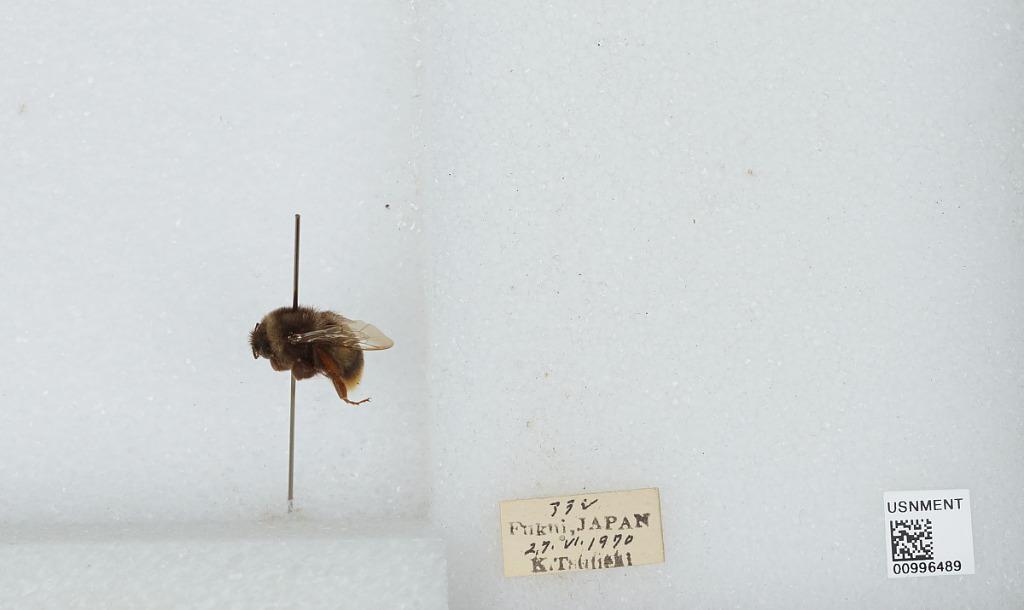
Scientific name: Bombus (Bombus) ignitus Smith
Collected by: K. Tsuneki
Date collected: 1970-6-27
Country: Japan
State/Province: Fukui